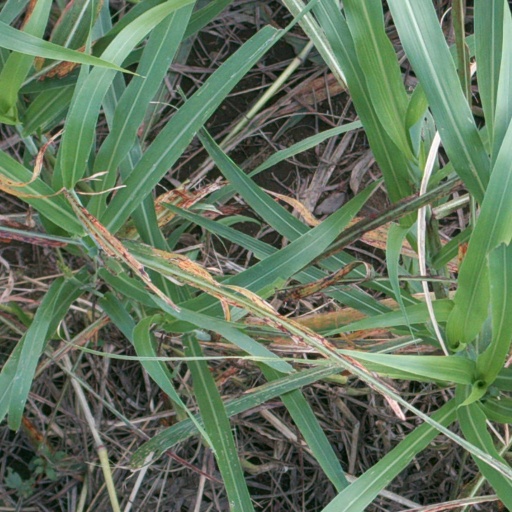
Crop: sorghum